Attenborough, Nottinghamshire

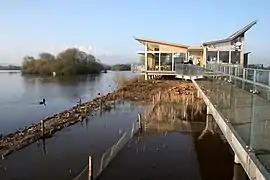
Attenborough Nature Centre

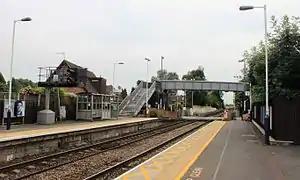
Attenborough railway station

The village was flooded in November 2000. In 2006, plans were drawn up for substantial flood defences for the village. However, the scheme proved controversial because of the impact of a proposed high flood wall along The Strand. After a series of negotiations, planning permission was granted in August 2010, with the defences being moved to behind the village green. The work was completed in summer 2012.